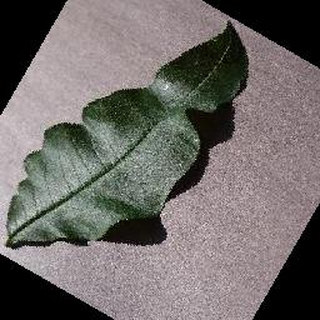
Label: healthy_peach